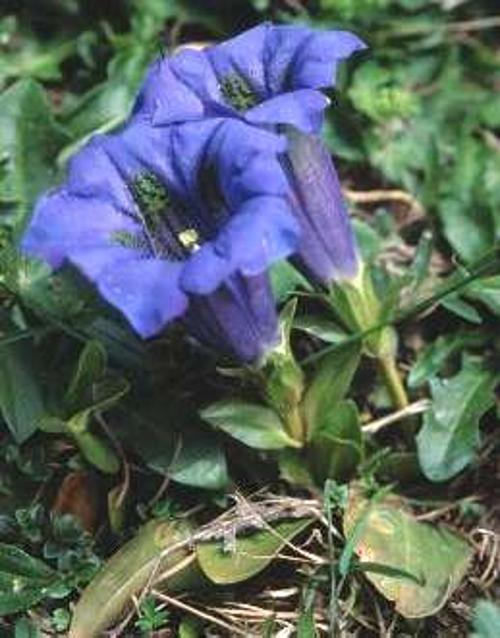
Label: stemless gentian